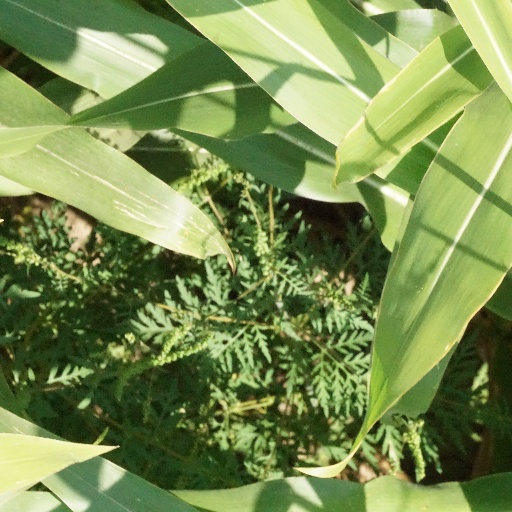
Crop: maize; corn